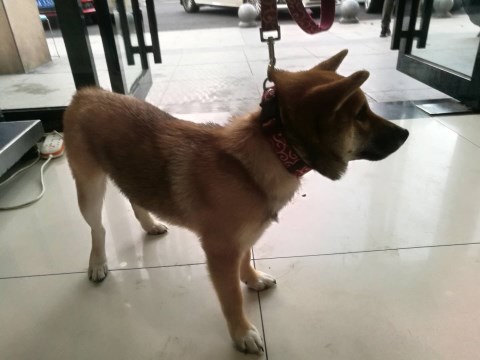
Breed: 1043-n000001-Shiba_Dog